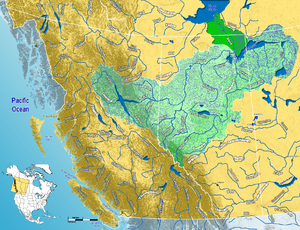
La rivière des Esclaves est une rivière canadienne qui part du lac Athabasca dans le nord-est de l'Alberta et se jette dans le Grand lac des Esclaves. La rivière parcourt 434 km.